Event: Nepal Earthquake
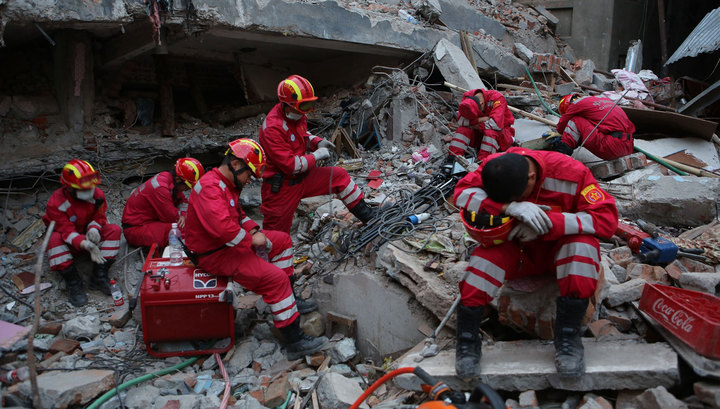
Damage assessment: damage